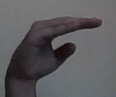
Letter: jeem